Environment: real
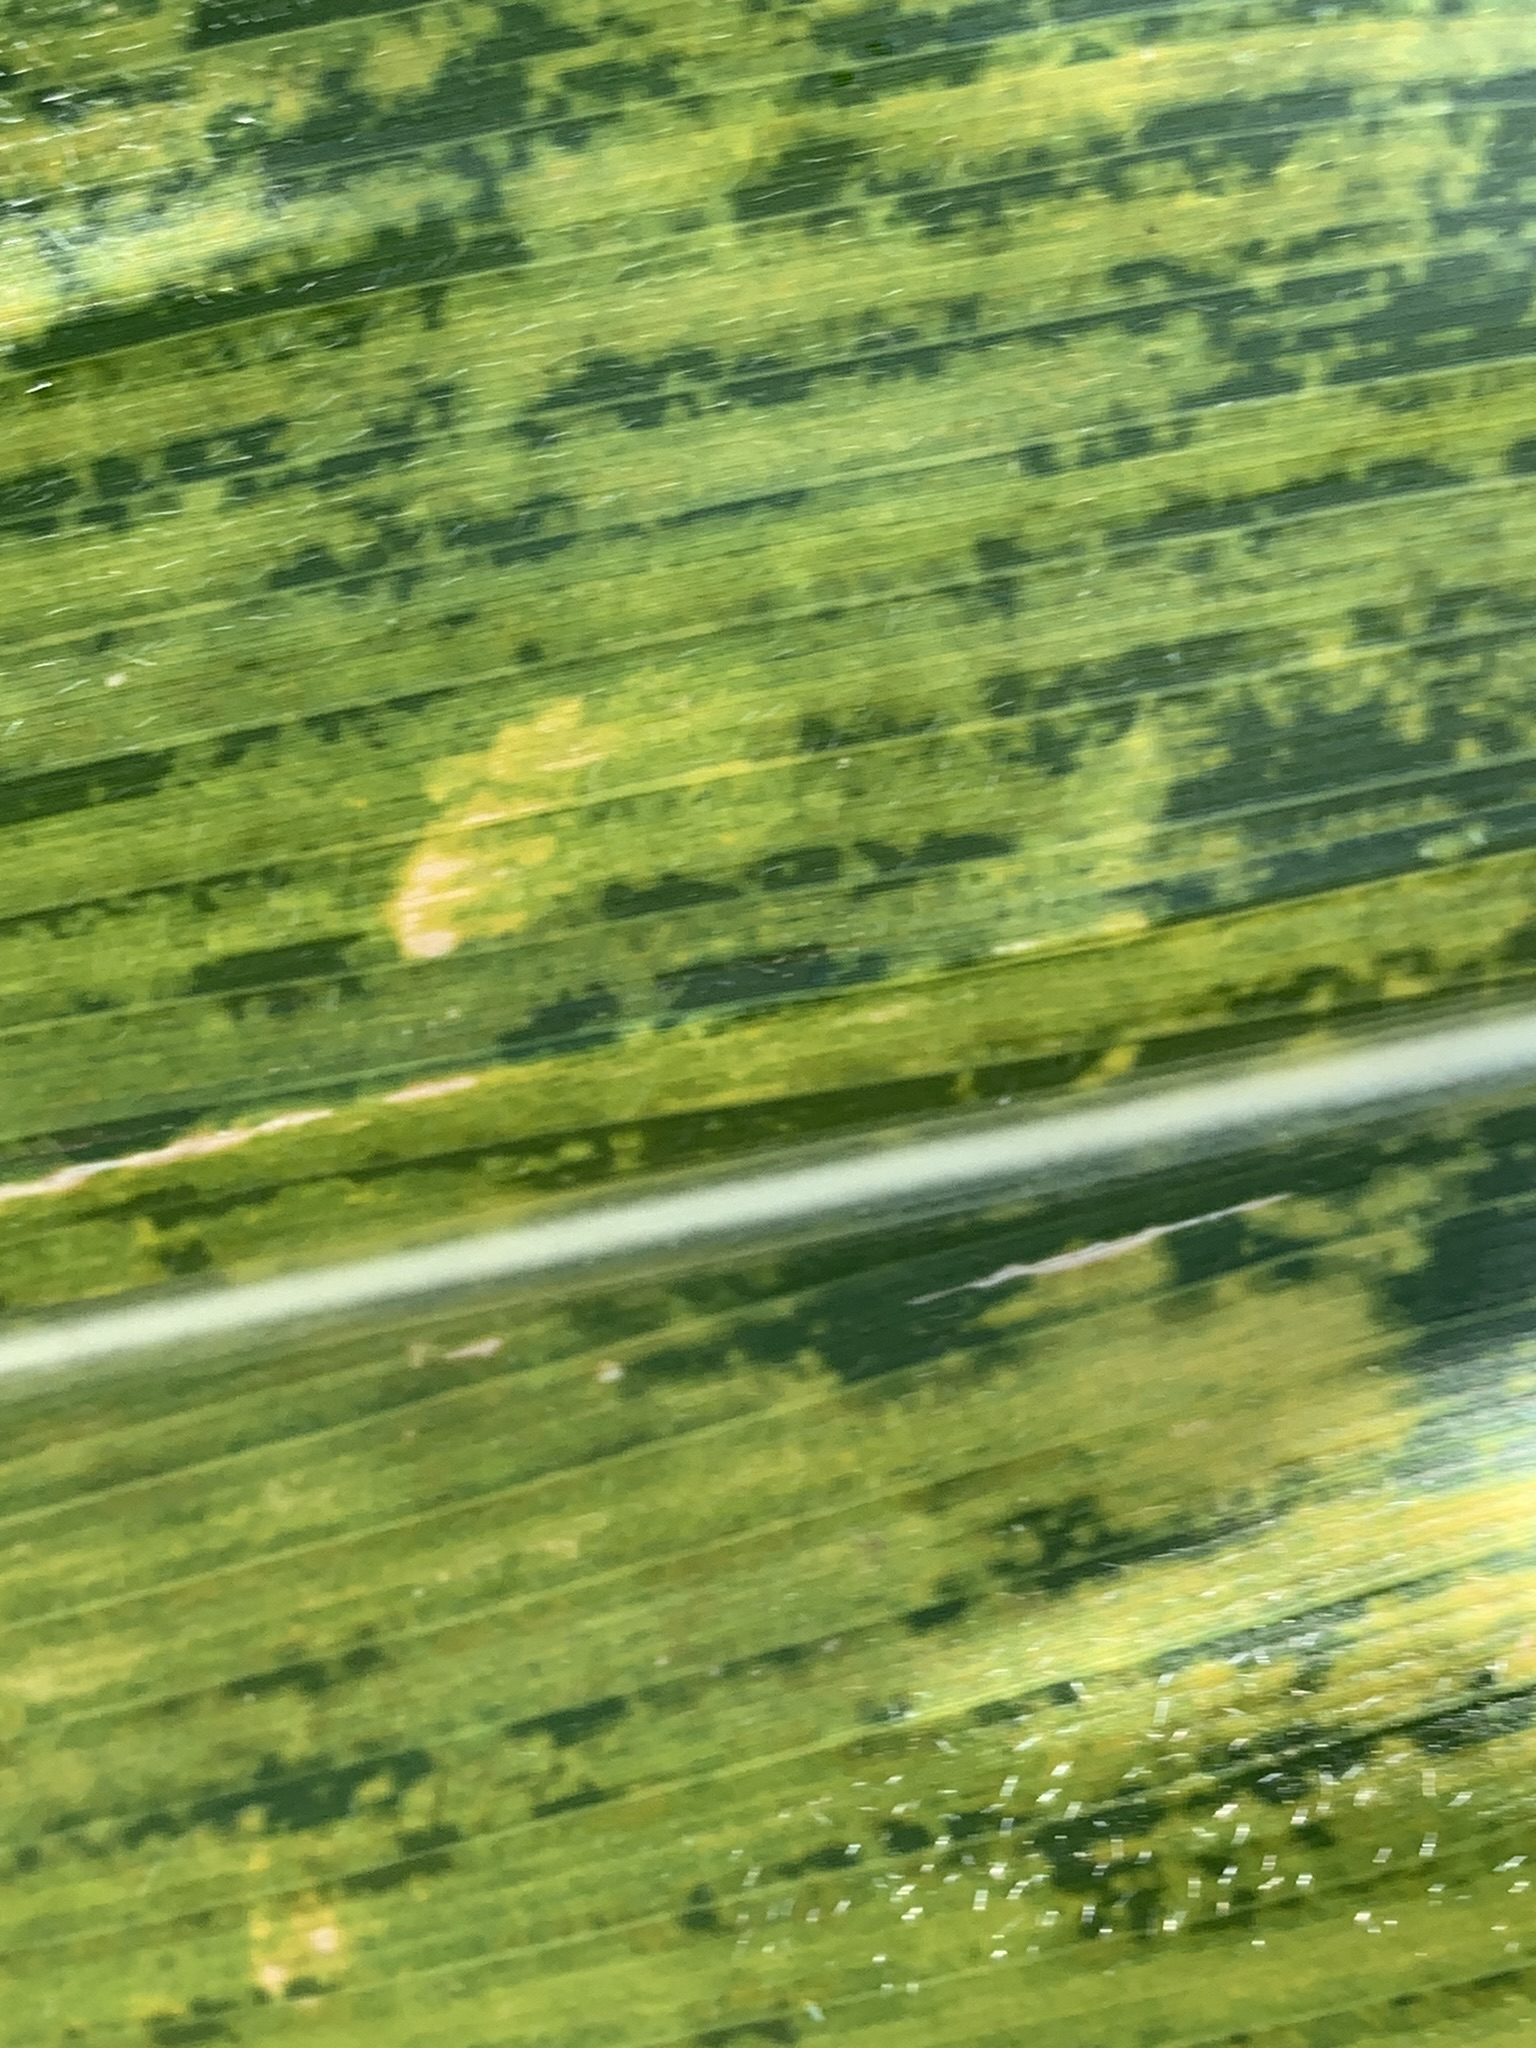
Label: lethal_necrosis